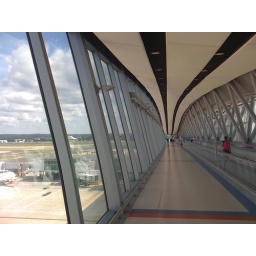
Gatwick Air Bridge at Gatwick Airport, best airport bridge in the world! Love the movement of the celing and windows